Question: Please indicate a possible affordance area of the bench that can be used for sitting
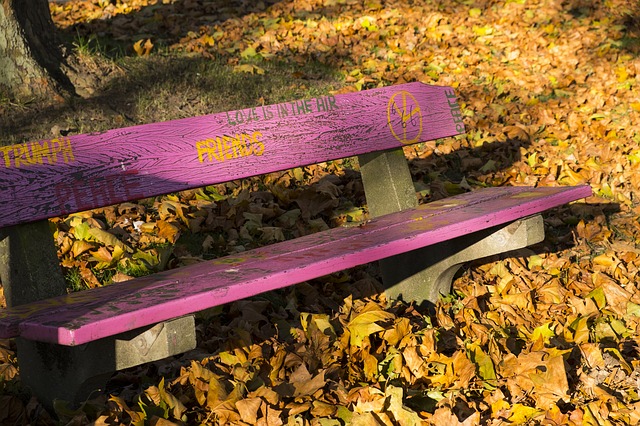
Answer: [2.5, 184, 583.5, 332]